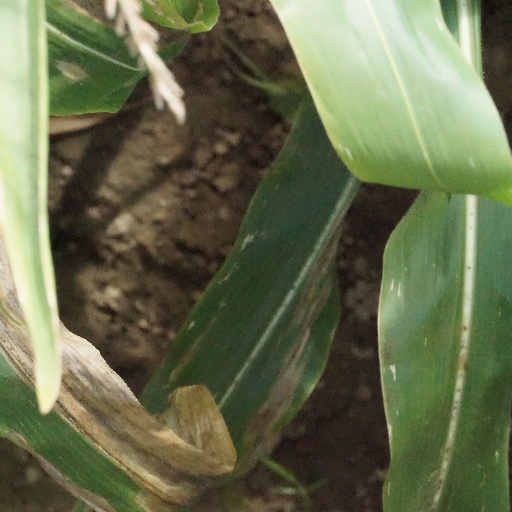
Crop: maize; corn